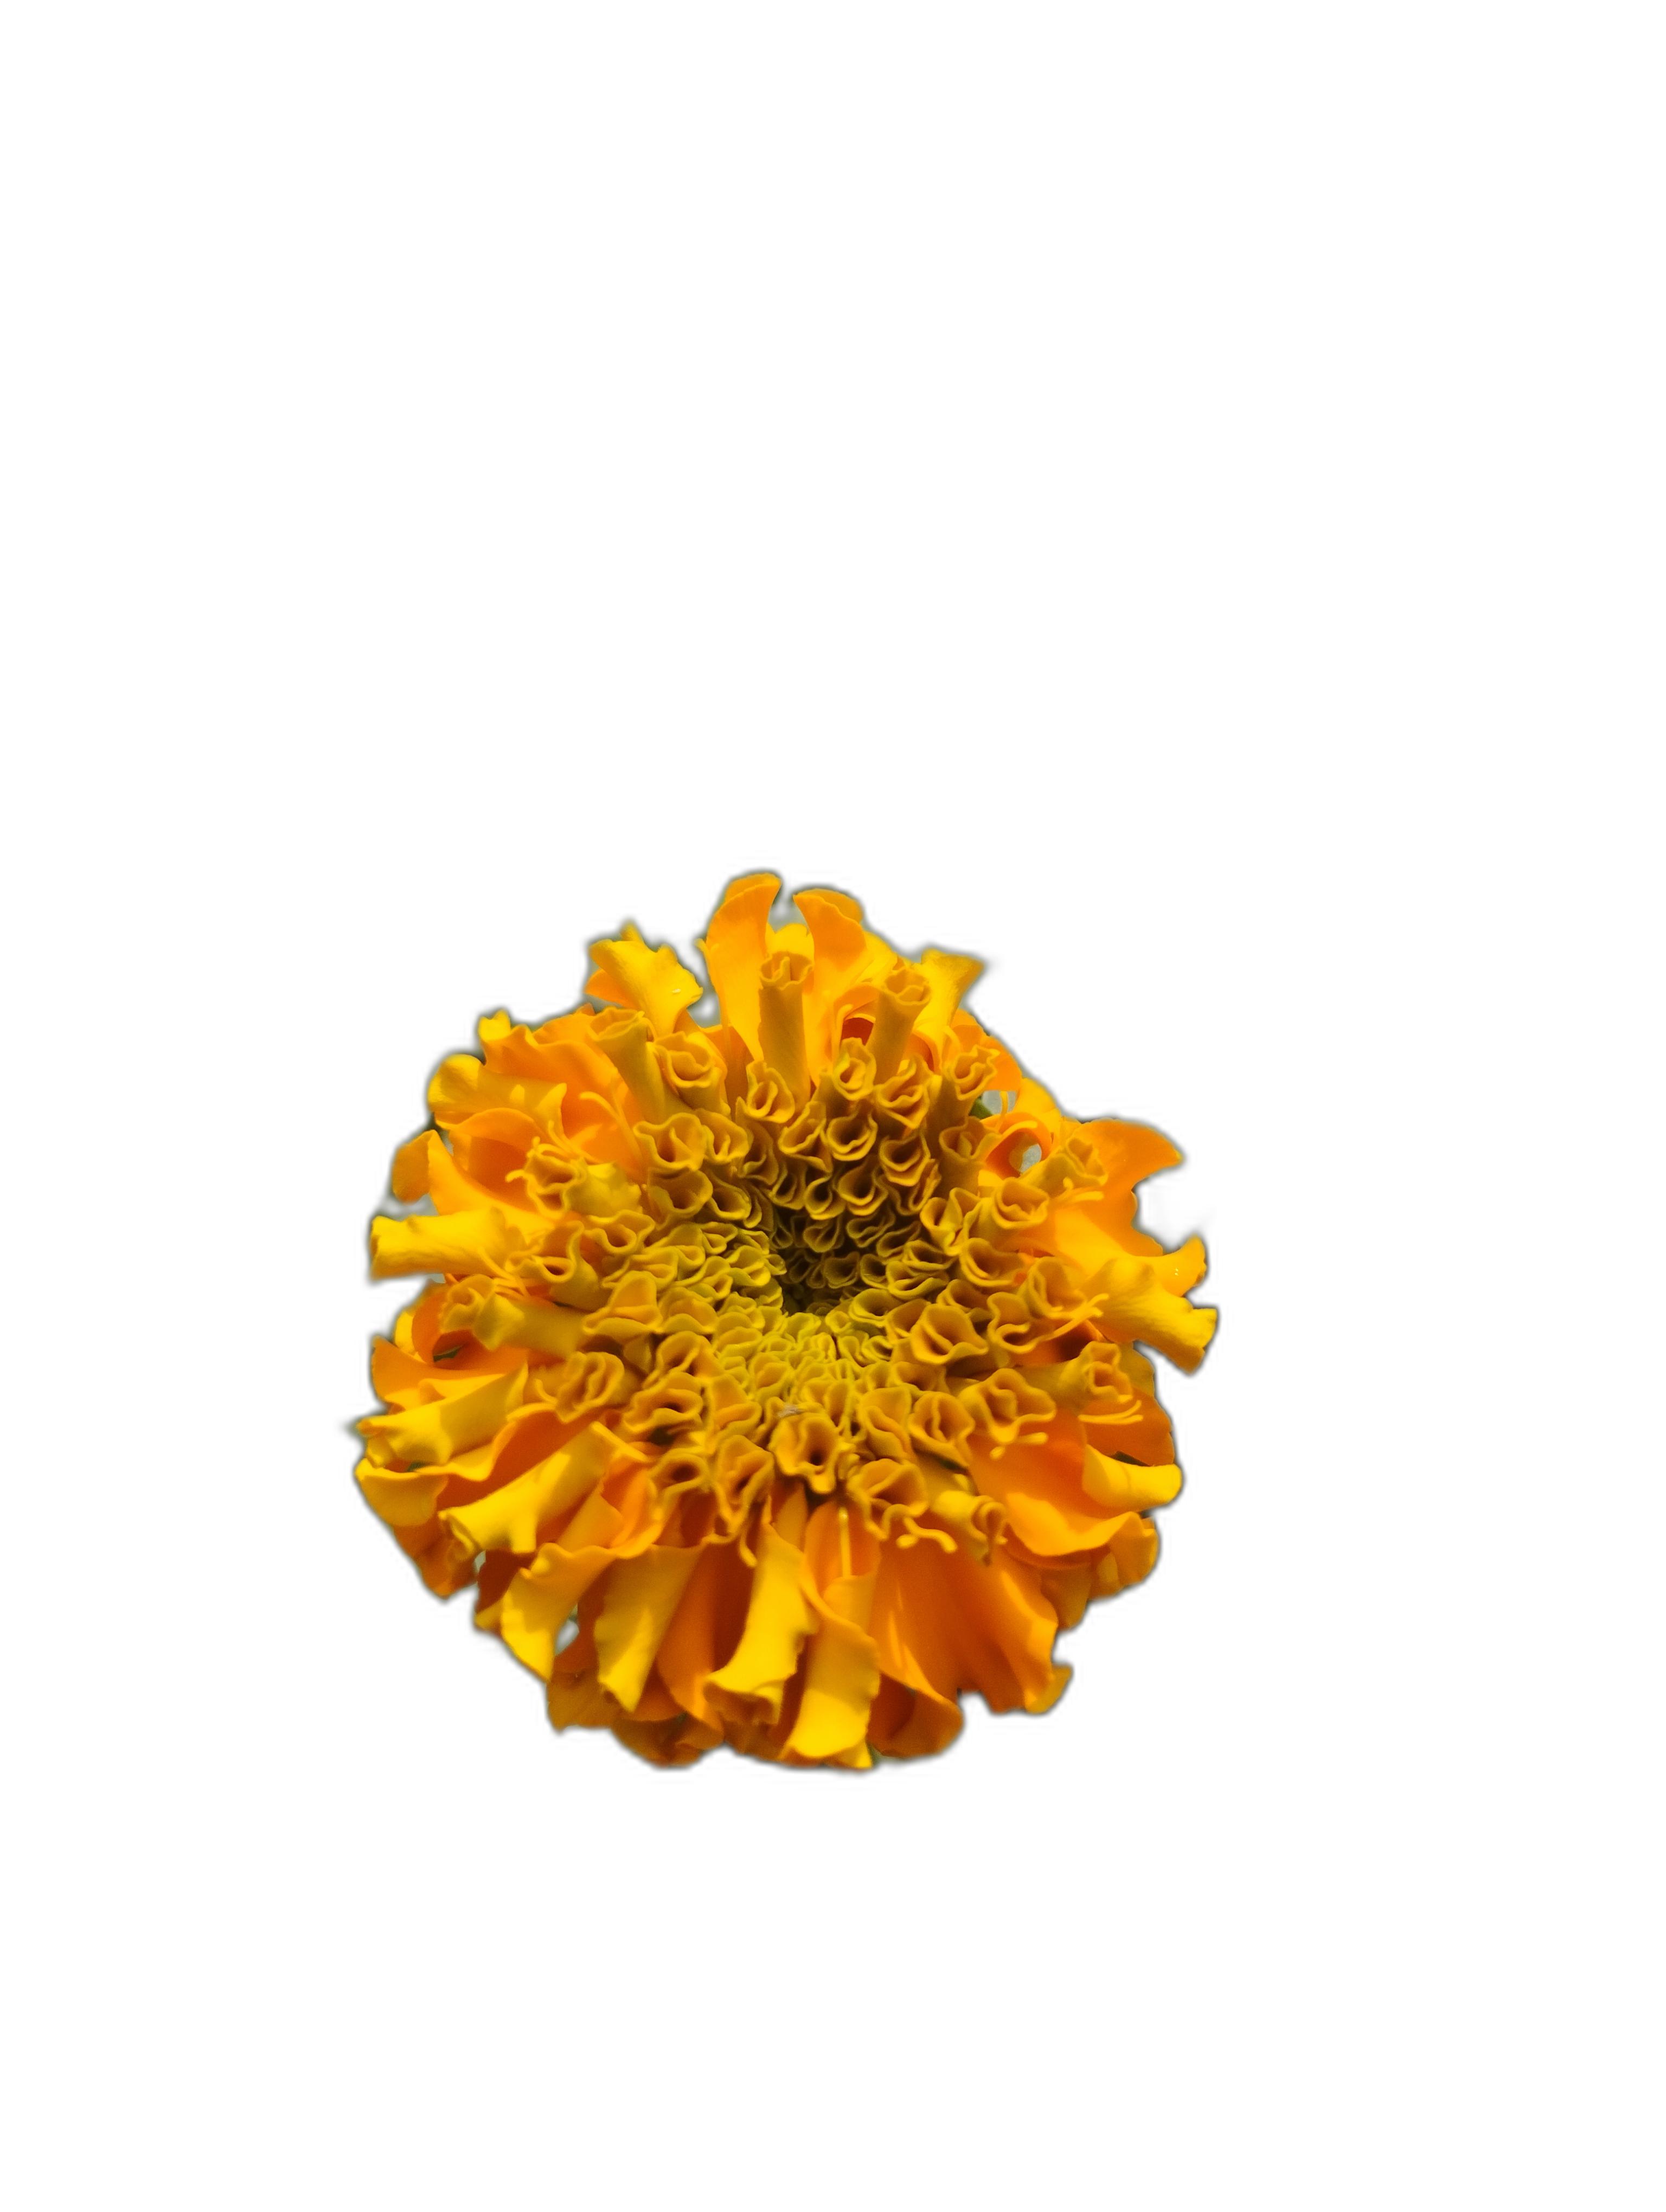
Label: Marigold